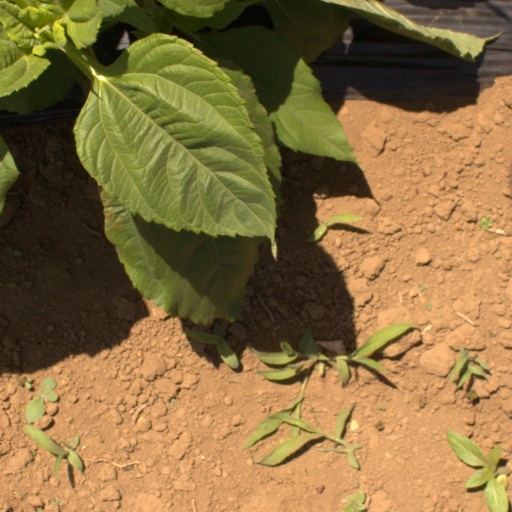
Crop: Jerusalem artichoke